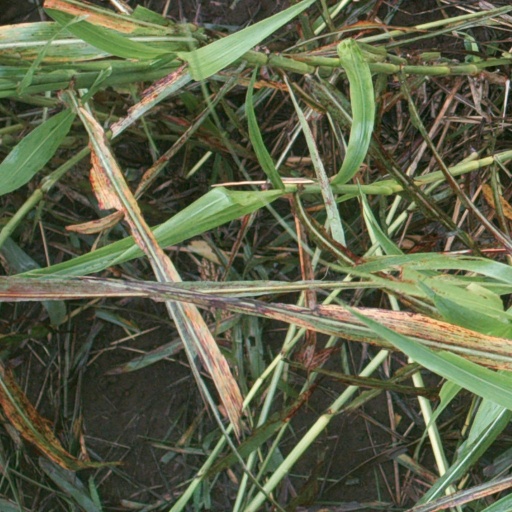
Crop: sorghum